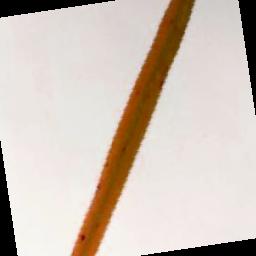
Label: Rice___Brown_Spot